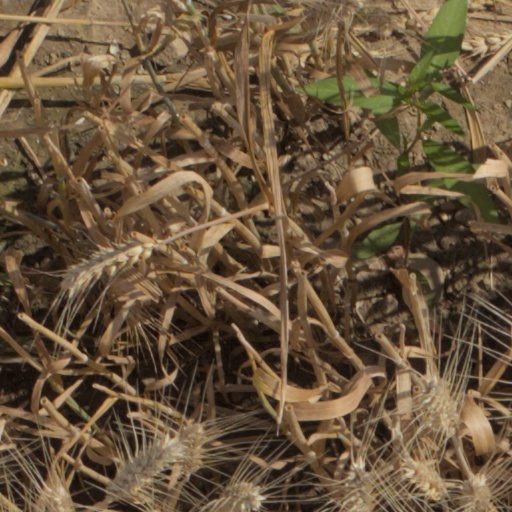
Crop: wheat